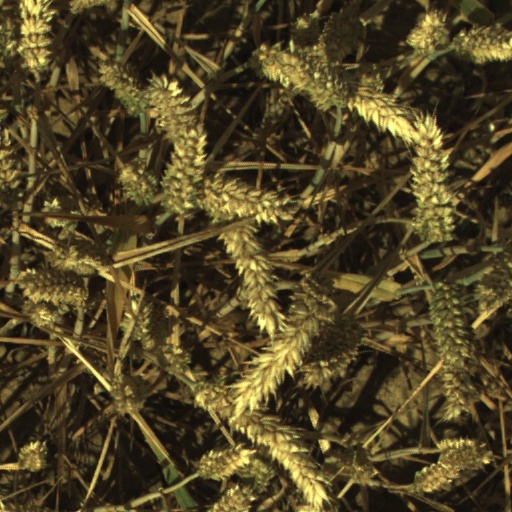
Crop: wheat